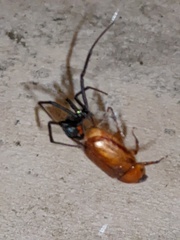
Species: Lactrodectus_hesperus